Squatting in Asia

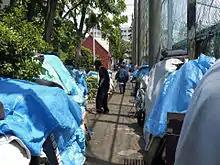
A path flanked by makeshift structures where homeless people live

Squatting in Asia occurs when land or buildings are occupied without formal right of tenure. Following the end of World War II and the collapse of many colonial regimes, there was a huge net migration from rural to urban areas across Asia, which resulted in people living in informal settlements. By the 2010s, places such as Hong Kong and Singapore succeeded in reducing the number of squatters, whereas in Bangkok and Jakarta still have high numbers. Factors such as war and natural disaster can result in displacement and squatting.